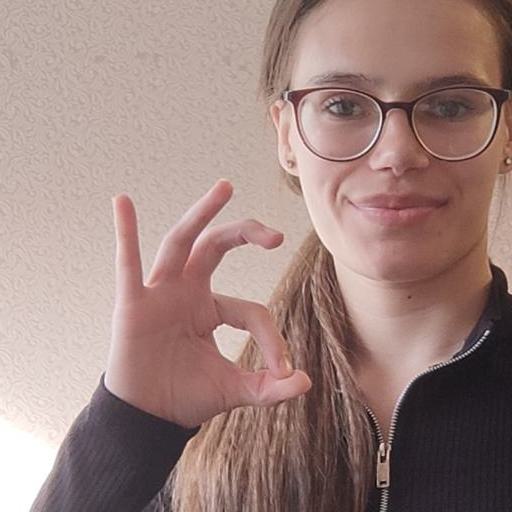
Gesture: ok